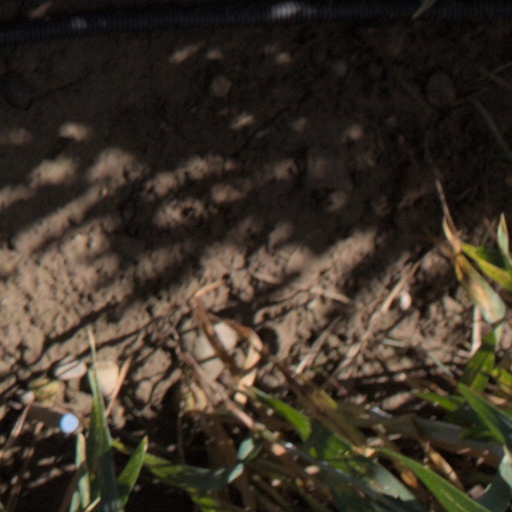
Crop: wheat